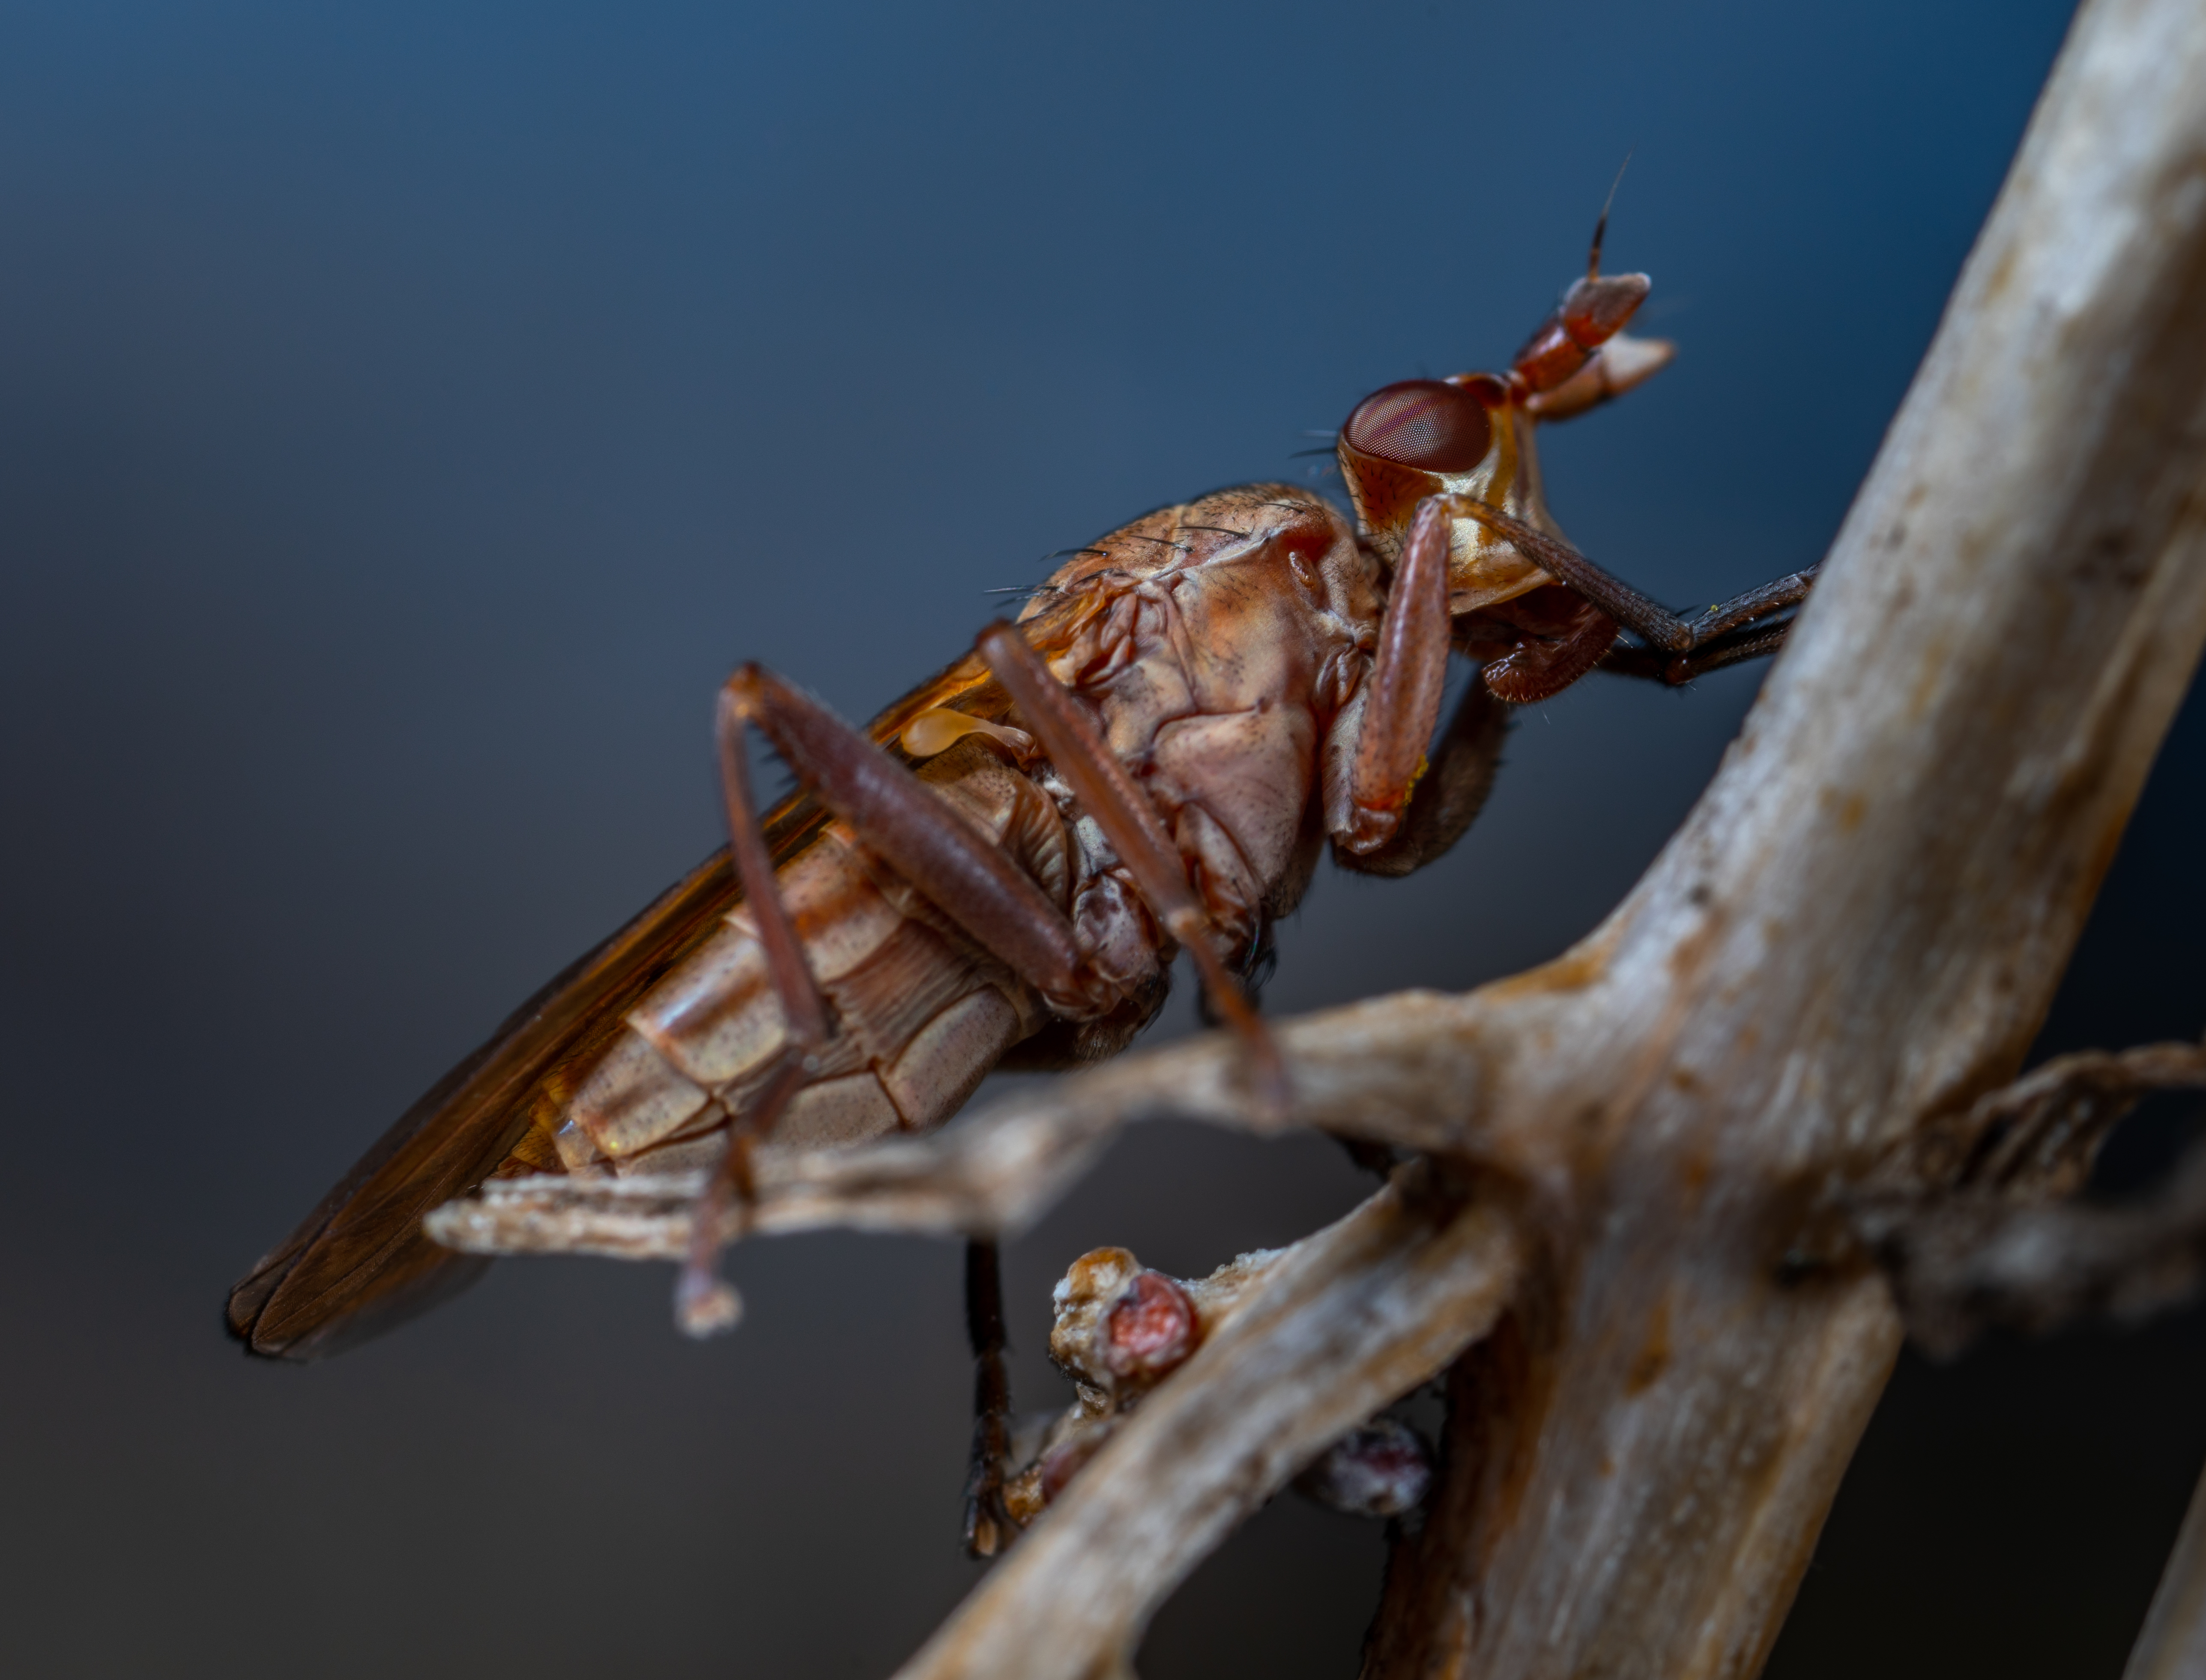
macro, fly, insect, invertebrate, macro photography, pest, fauna, close up, organism, arthropod, membrane winged insect, true bugs, hornet